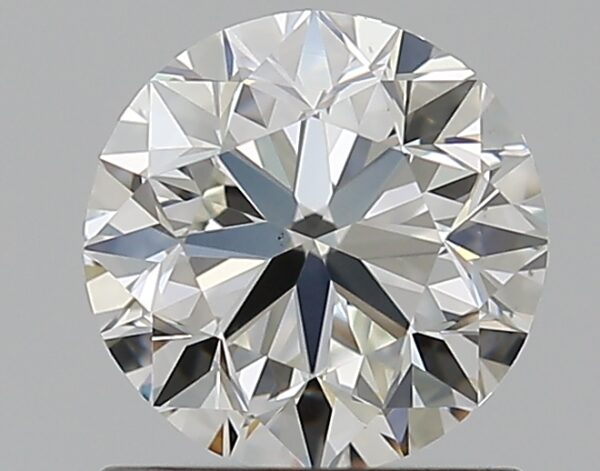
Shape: round
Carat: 0.9
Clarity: VS1
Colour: H
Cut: VG
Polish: EX
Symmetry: VG
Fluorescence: M
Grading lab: GIA
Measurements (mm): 5.99 x 6.05 x 3.89